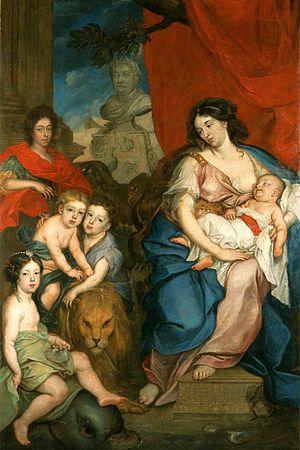
Maria / Kvinder og piger med navnet
Den polske dronning Maria Kazimiera (1641-1716).
"Maria er et vidt udbredt pigenavn brugt i mange forskellige kulturer, inklusive alle europæiske lande, i Nord- og Sydamerika, Afrika og visse dele af Mellemøsten og Asien. ""Maria"" er sandsynligvis det mest udbredte pigenavn i den vestlige verden. Navnet ""Maria"" bruges også som drengenavn i nogle sprog, men da kombineret med et andet drengenavn.